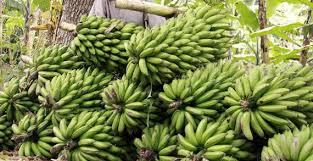
Kuna mashanda mengi ya mandizi. Mashanda haya yameekelewa chini juu ya nyingine. Mbele kuna migomba, migomba hii ina majani marefu, majani haya ni ya rangi ya kijani kibichi. Mandizi yaliyo kwenye shanda ya rangi ya kijani kibichi.